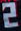
Number: 2